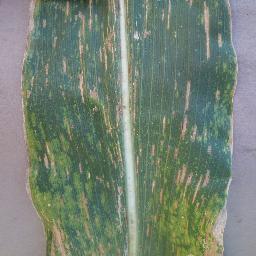
Label: Corn___Cercospora_leaf_spot Gray_leaf_spot